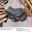
Label: frog